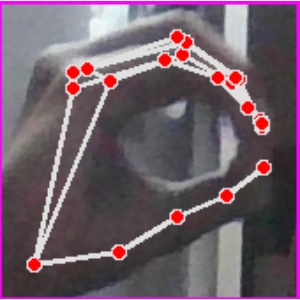
अक्षर: ठ